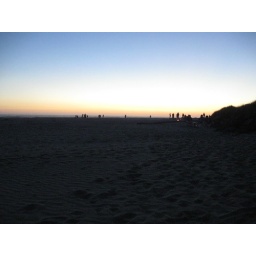
Ocean Shores Sand castle building festival 2008. Happens in Late July